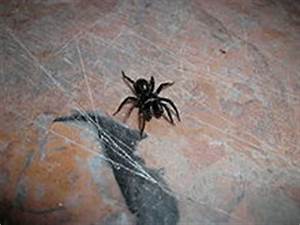
Label: ragno